Crab louse

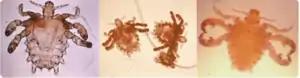
Crab lice

While crab lice are not known to transmit disease, the possibility has been raised they may be a vector for Bartonella spp. and Acinetobacter spp which might require further study. In infested individuals an average of a dozen lice can be found. Although they are typically found attached to hair in the pubic area, sometimes they are also found on coarse hair elsewhere on the body (for example, eyebrows, eyelashes, beard, moustache, chest, armpits, etc.). They do not generally occur on the finer hair of the scalp. Crab lice attach to pubic hair that is thicker than other body hair because their claws are adapted to the specific diameter of pubic hair and other thick hairs of the body. Crab louse infestations (pthiriasis) are usually spread through sexual contact and are most common in adults. The crab louse can travel up to on the body. Crab louse infestation is found worldwide and occurs in all races and ethnic groups and in all socio-economic levels. Occasionally they may be also transmitted by close personal contact or contact with articles such as clothing, bed linen, and towels that have been used by an infested person.